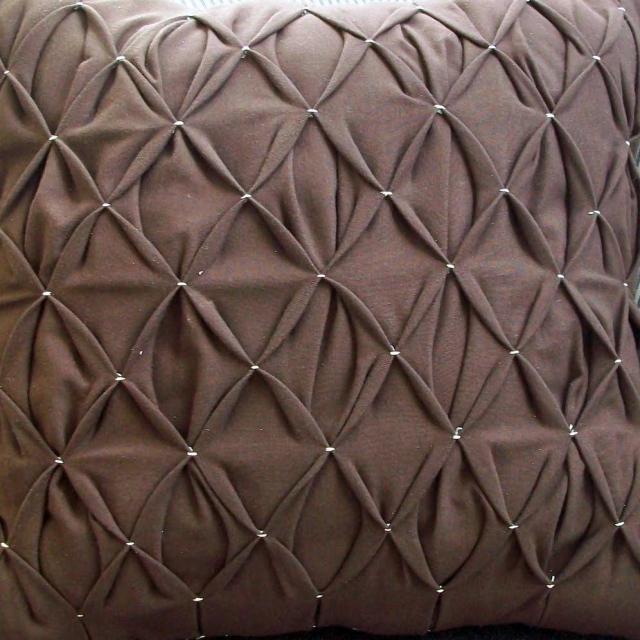
Texture: pleated